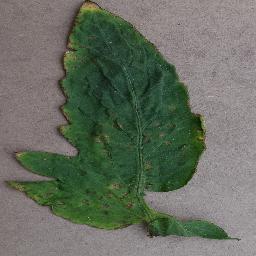
Label: Tomato___Bacterial_spot